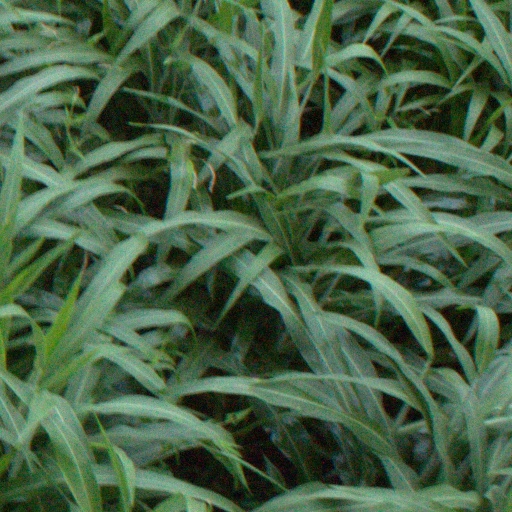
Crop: sorghum